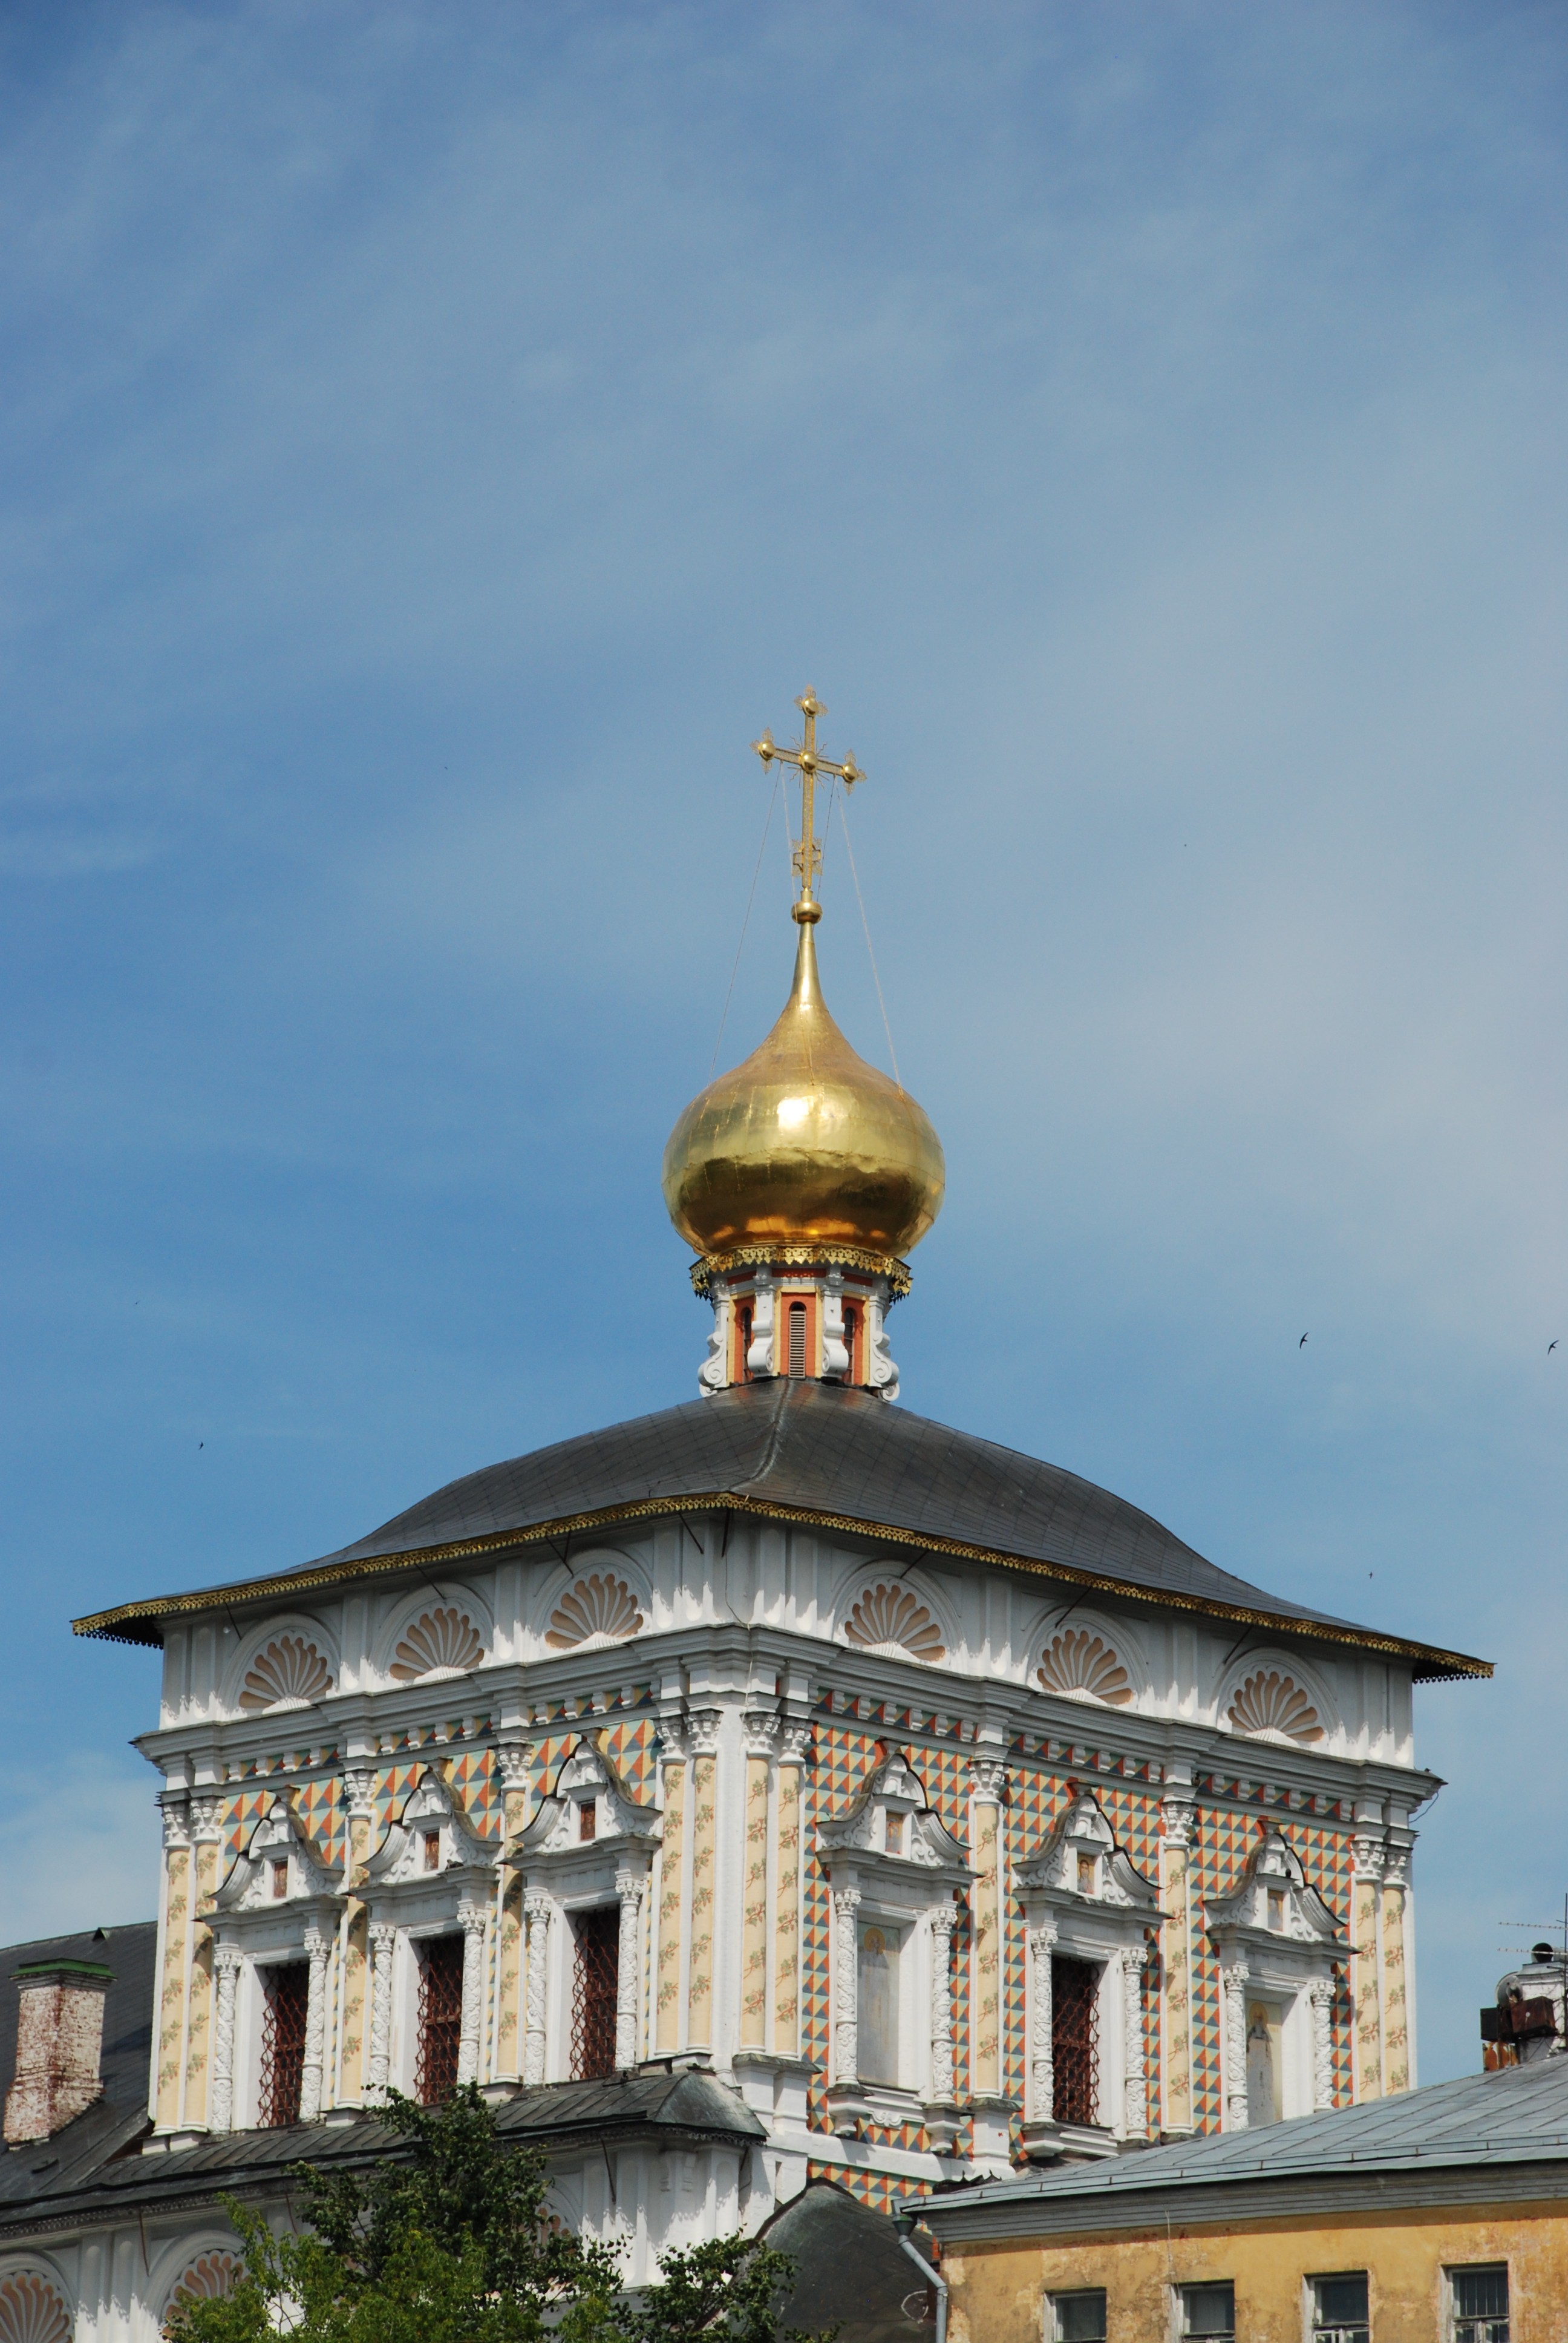
building, palace, tower, landmark, church, nikon, place of worship, monastery, dome, russia, d80, nikond80, sergievposad, moscowregion, sergiyevposad, soe